Jente Michels

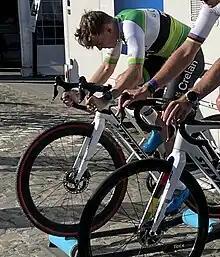

Jente Michels (born 17 February 2003) is a Belgian cyclist, who currently rides for UCI Continental team .